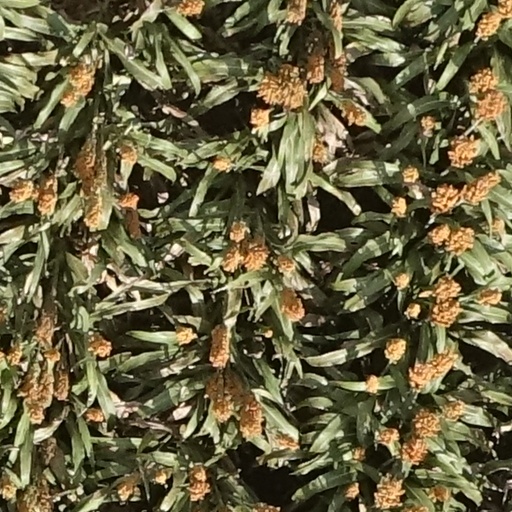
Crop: sorghum